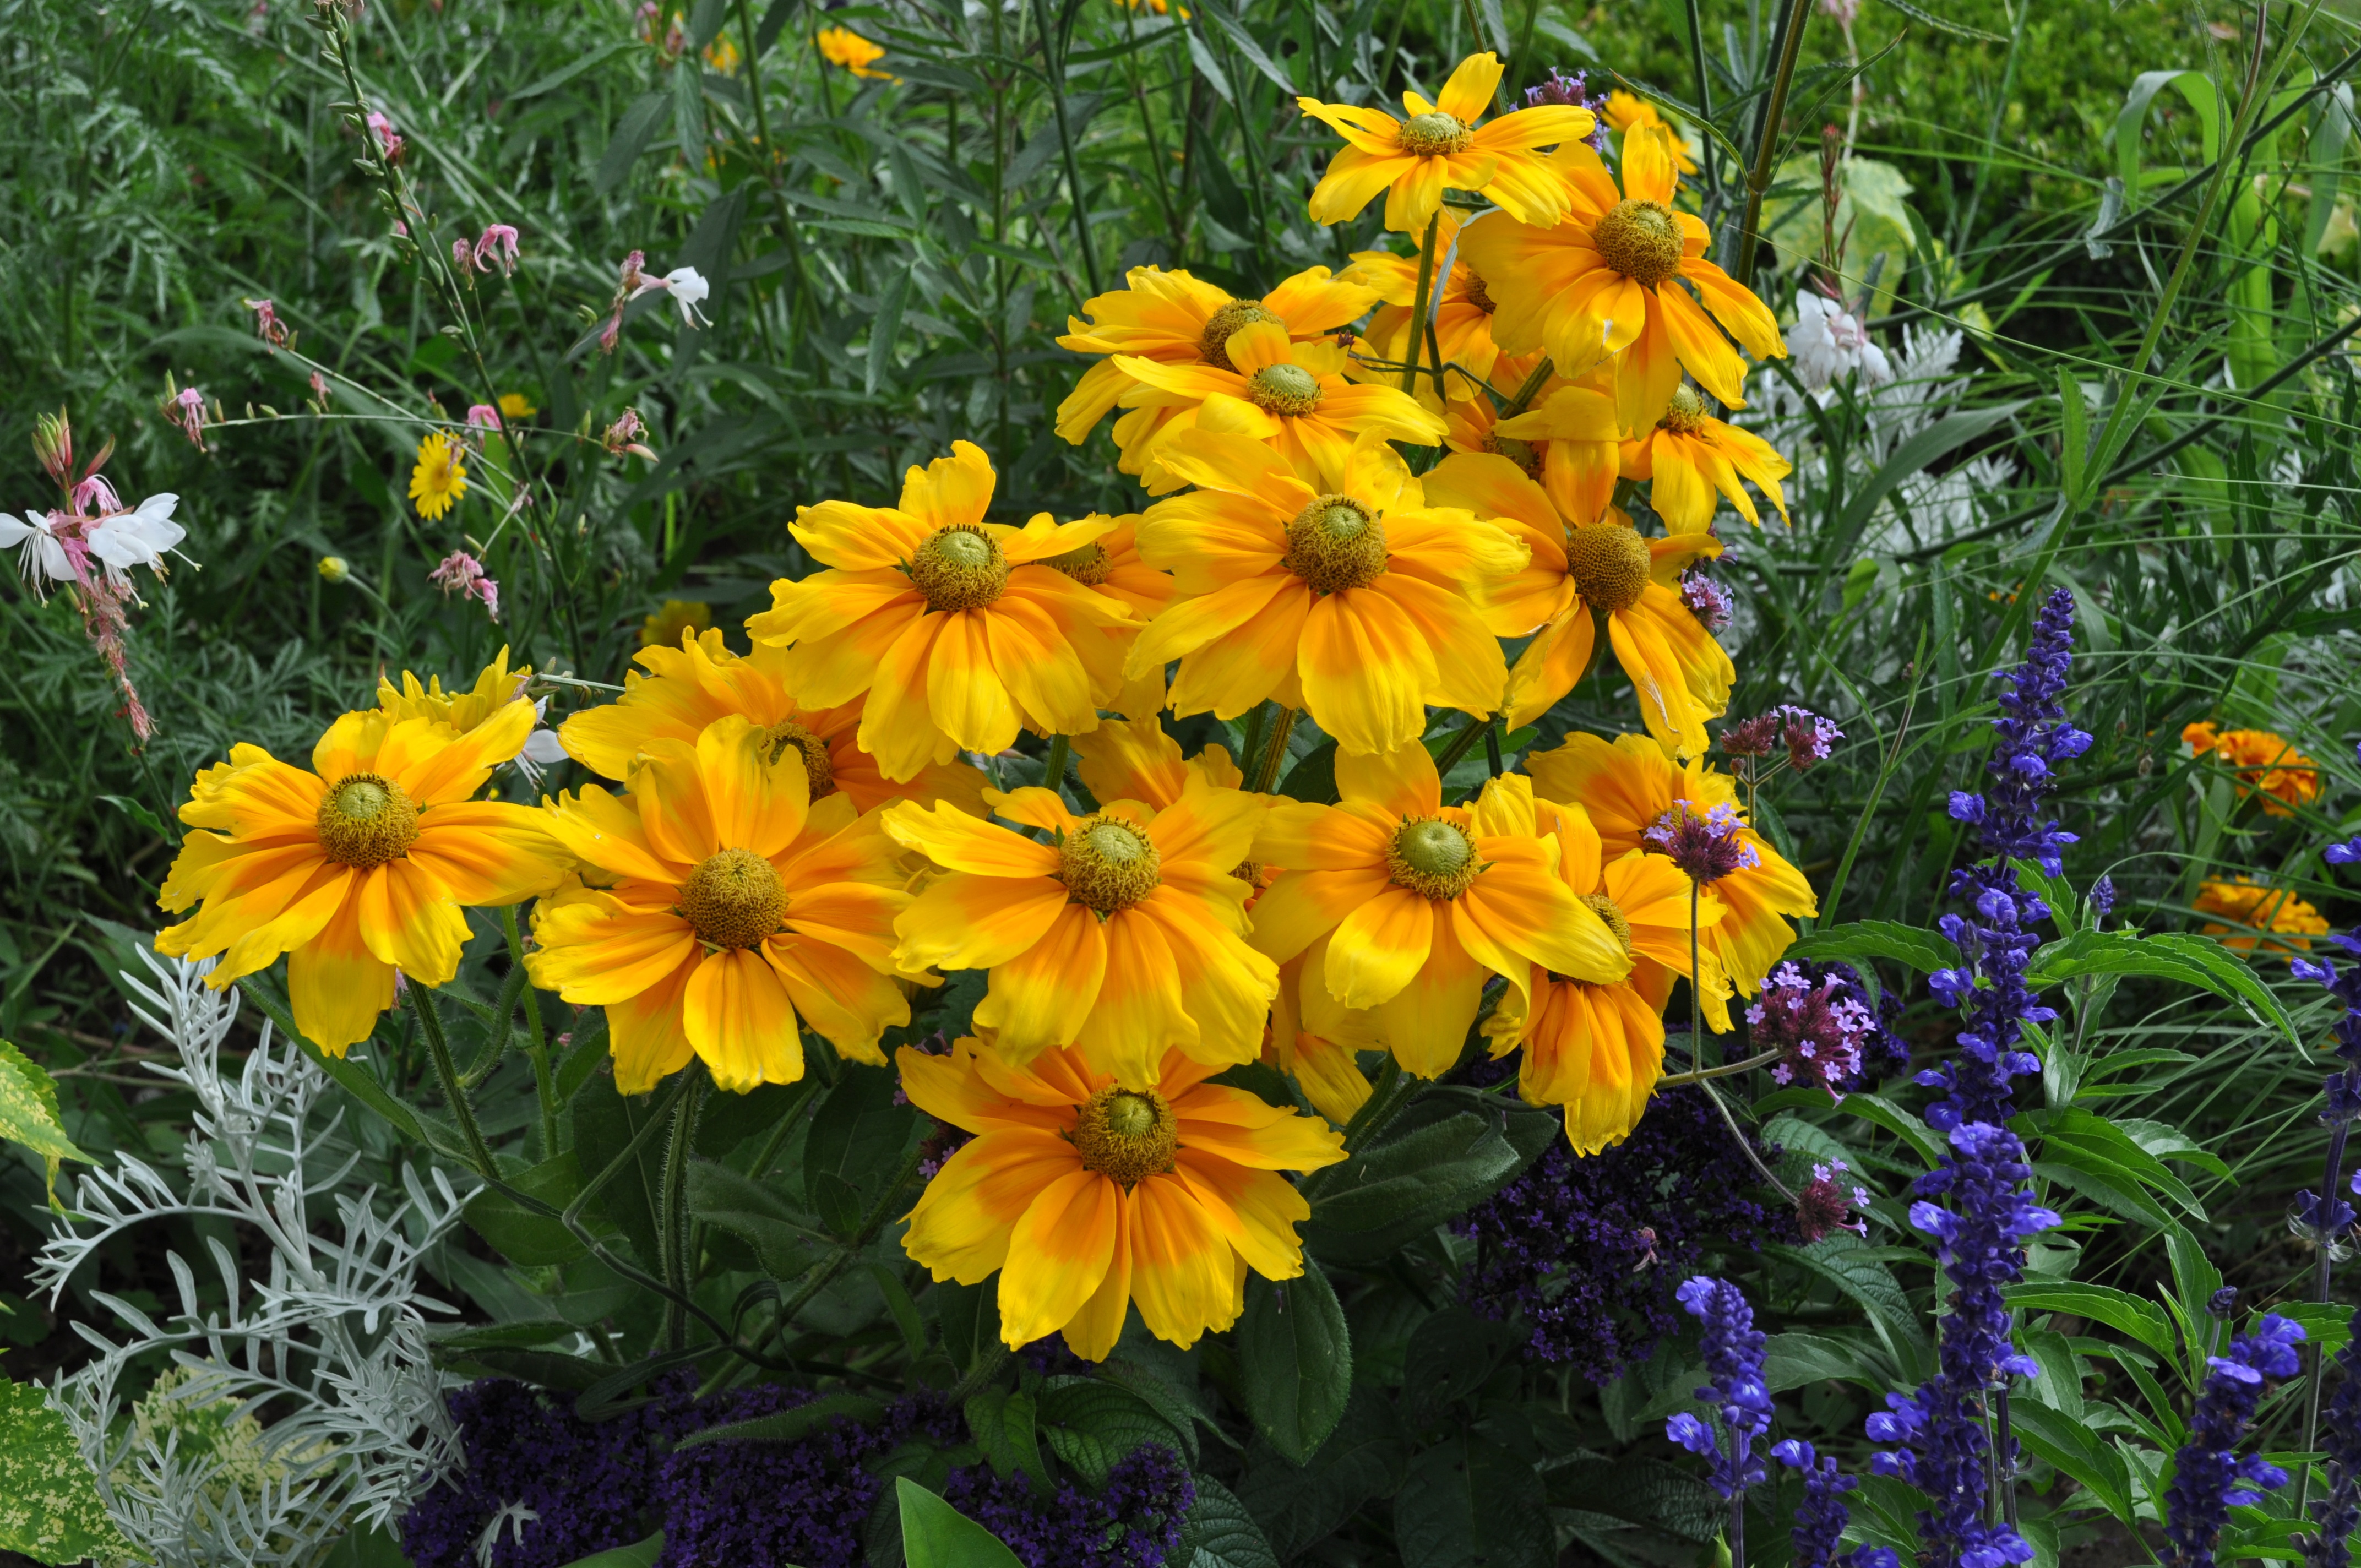
plant, meadow, prairie, flower, herb, botany, flora, wildflower, flowering plant, daisy family, annual plant, land plant